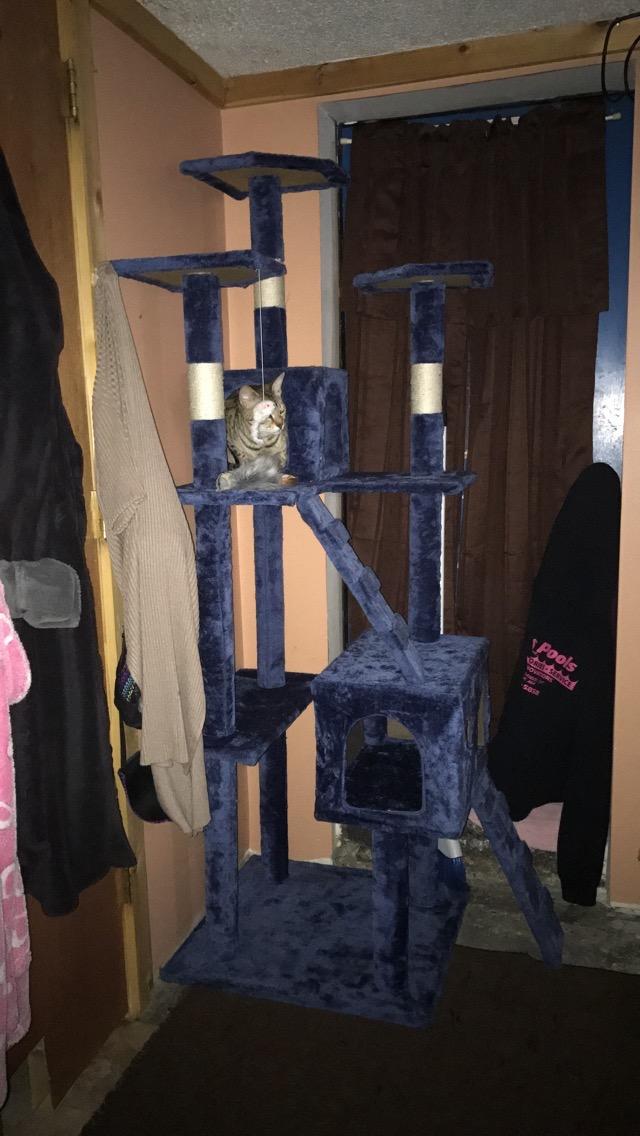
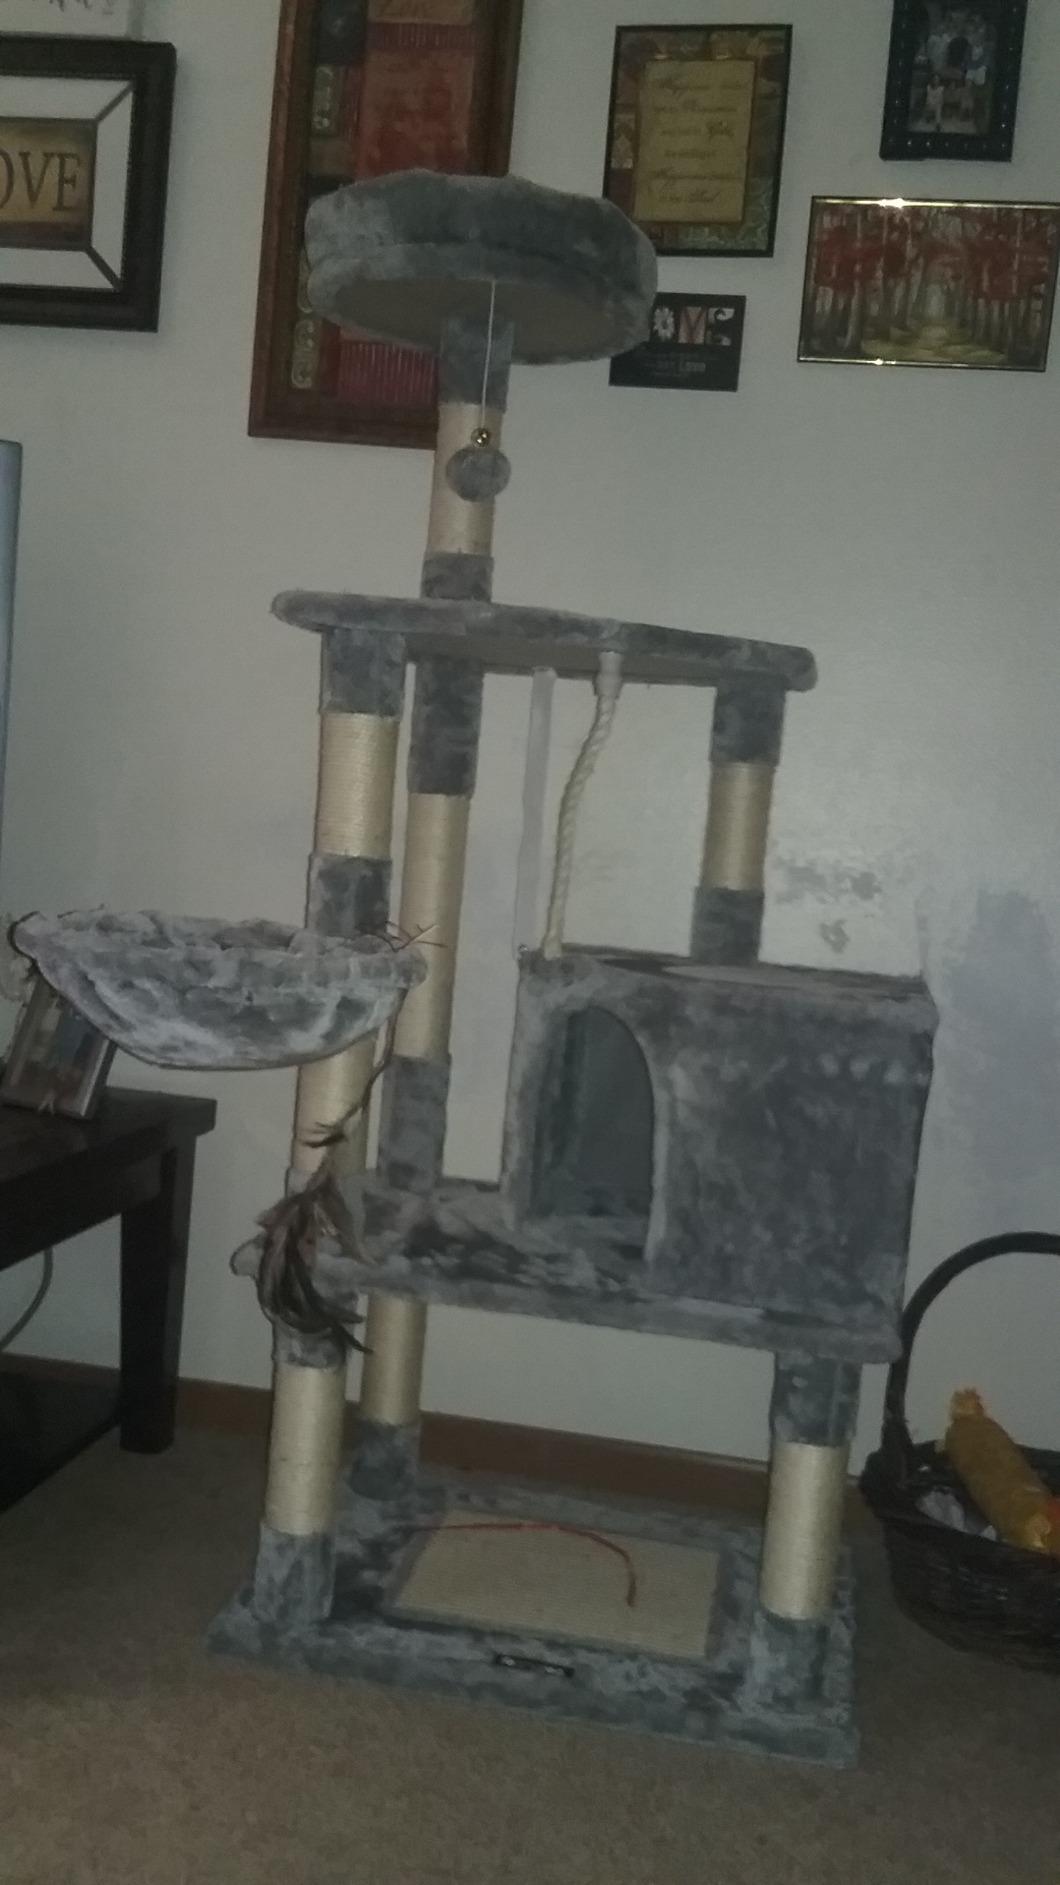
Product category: items_cat tree
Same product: no